Vasili Gogol-Yanovsky

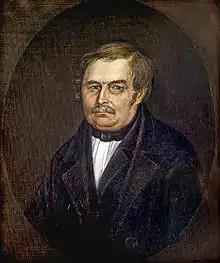
Vasili Gogol-Yanovsky

Vasili Afanasyevich Gogol-Yanovsky (1777 – 31 March (11 April) 1825), also known as Vasyl Panasovych Hohol-Yanovsky, was an author of a number of theater pieces in Russian and in Ukrainian and father of the writer Nikolai Gogol. He was the landlord of the village of Vasilyevka (now Hoholeve, Poltava Oblast) and descendant of Ukrainian Cossack noble families of Gogol (Hohol) and Lizogub.